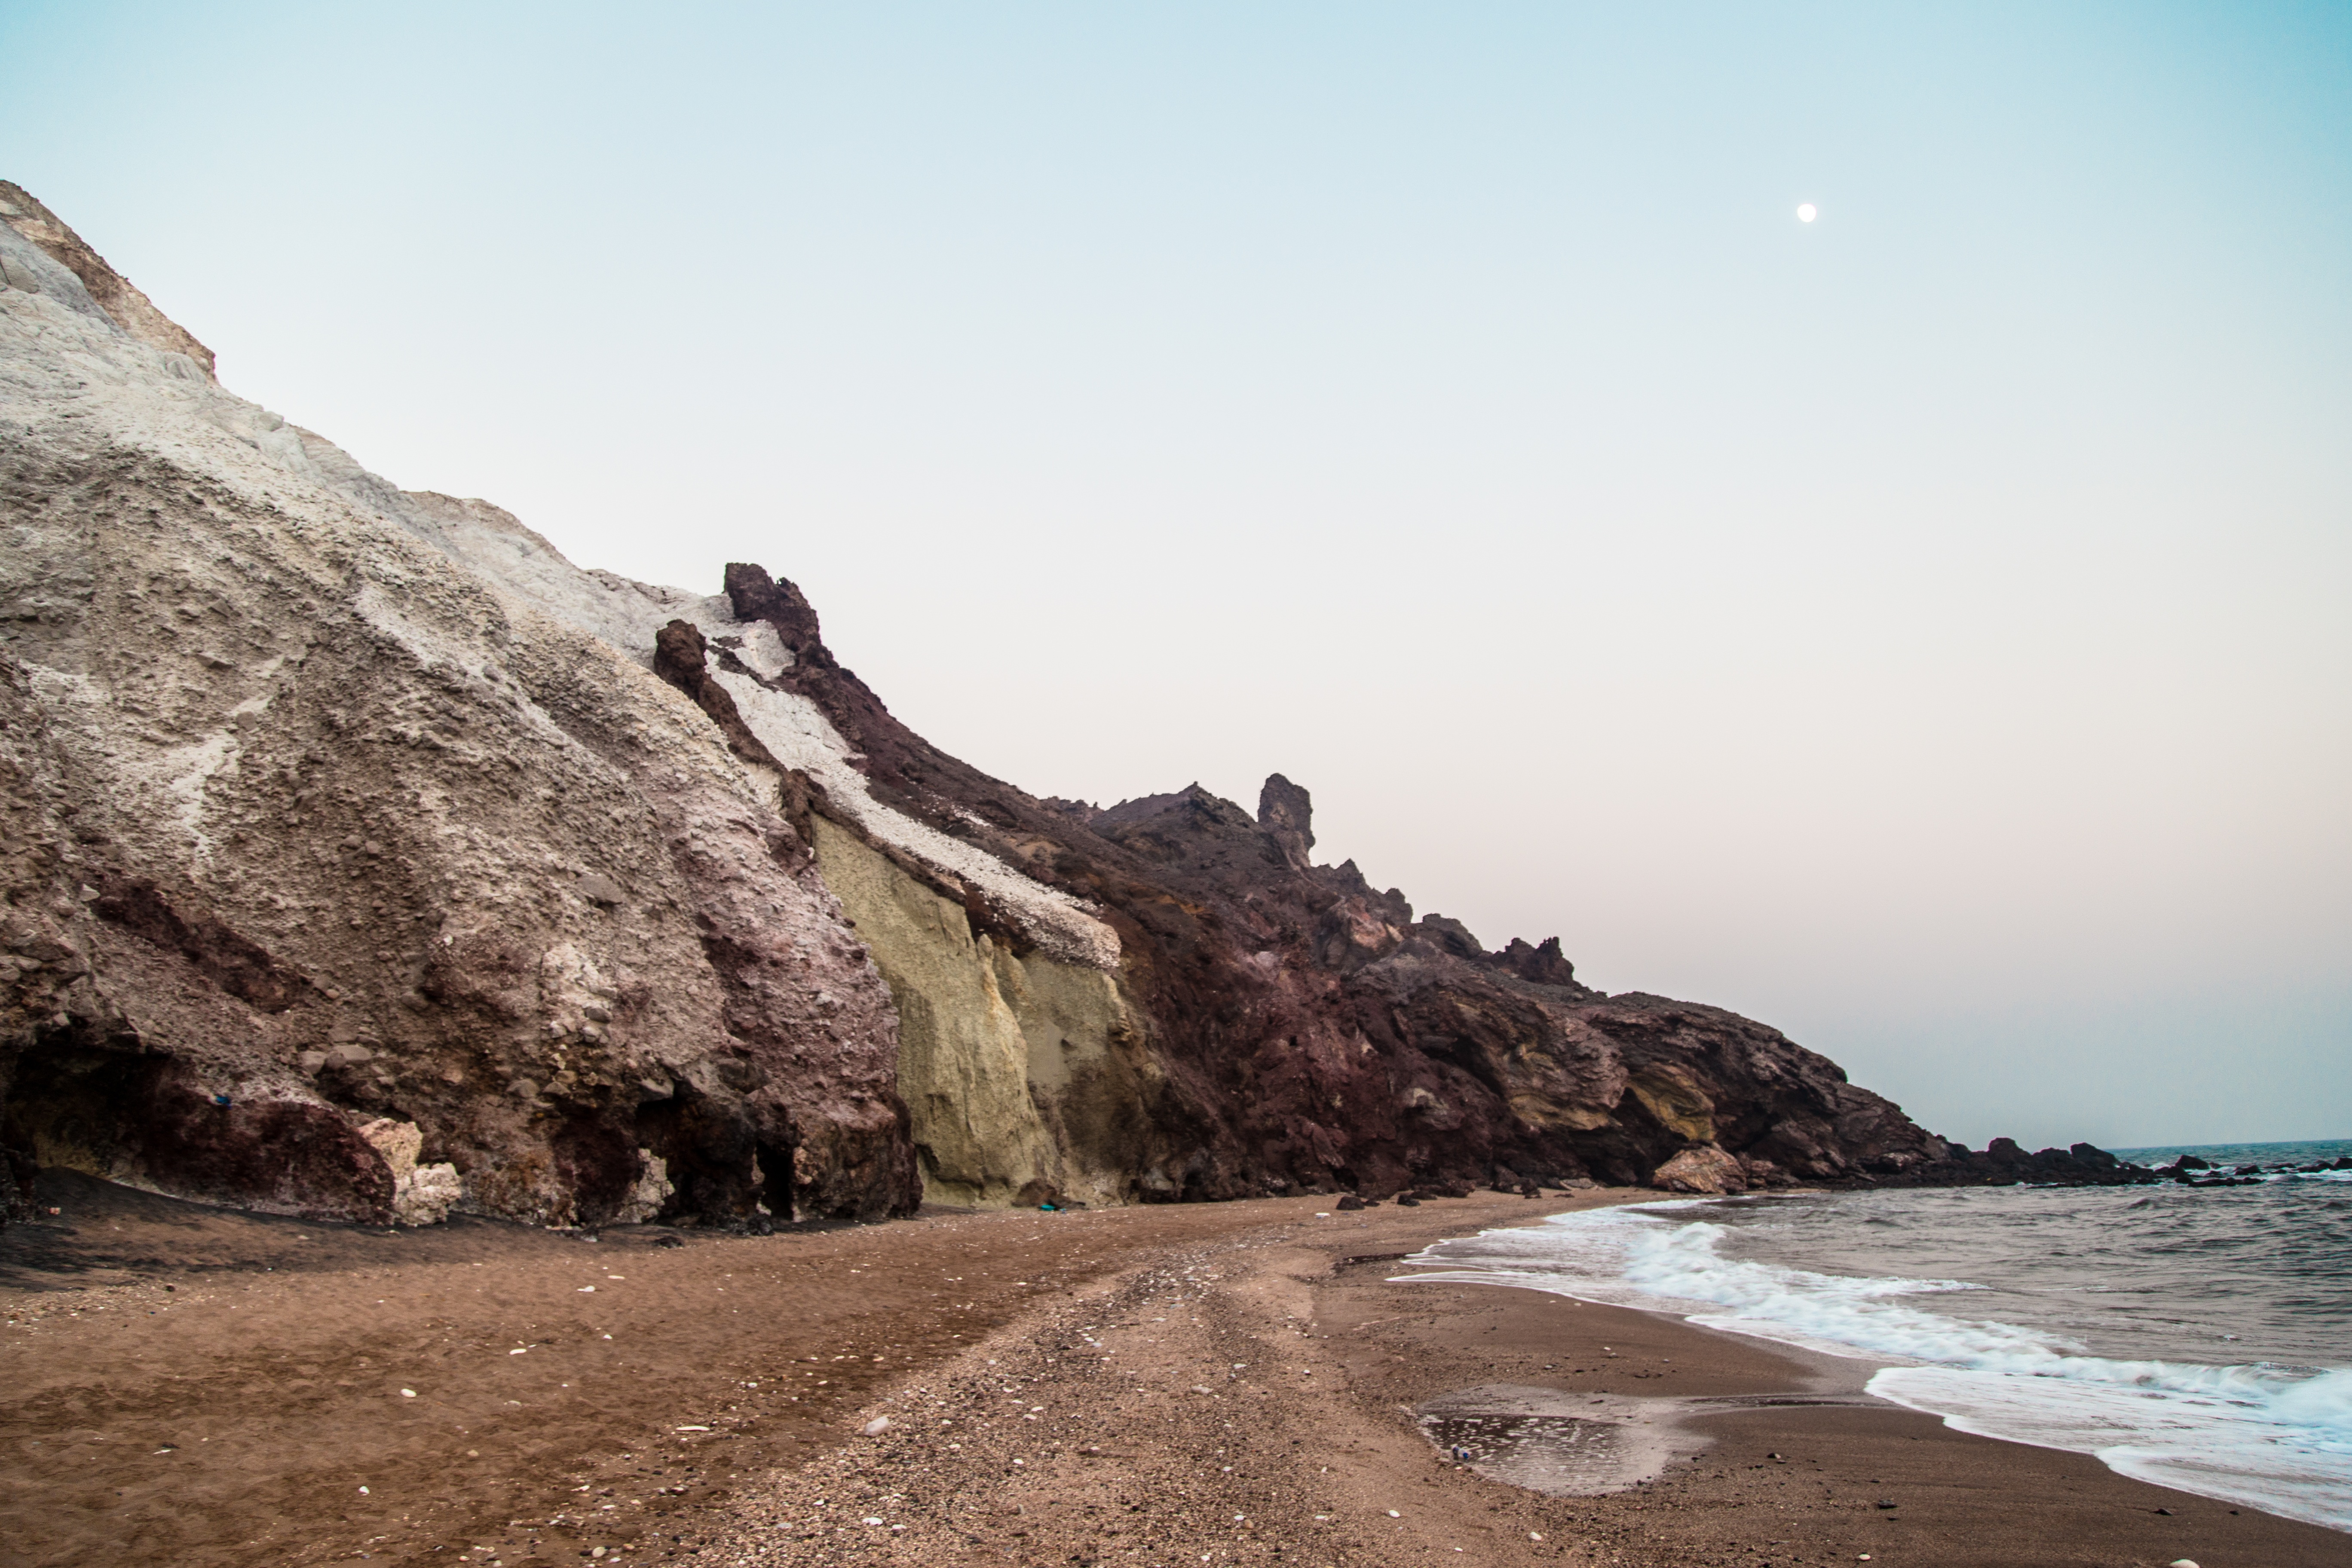
beach, landscape, sea, coast, nature, sand, rock, ocean, mountain, shore, wave, vacation, cliff, bay, terrain, material, geology, cape, wadi, landform